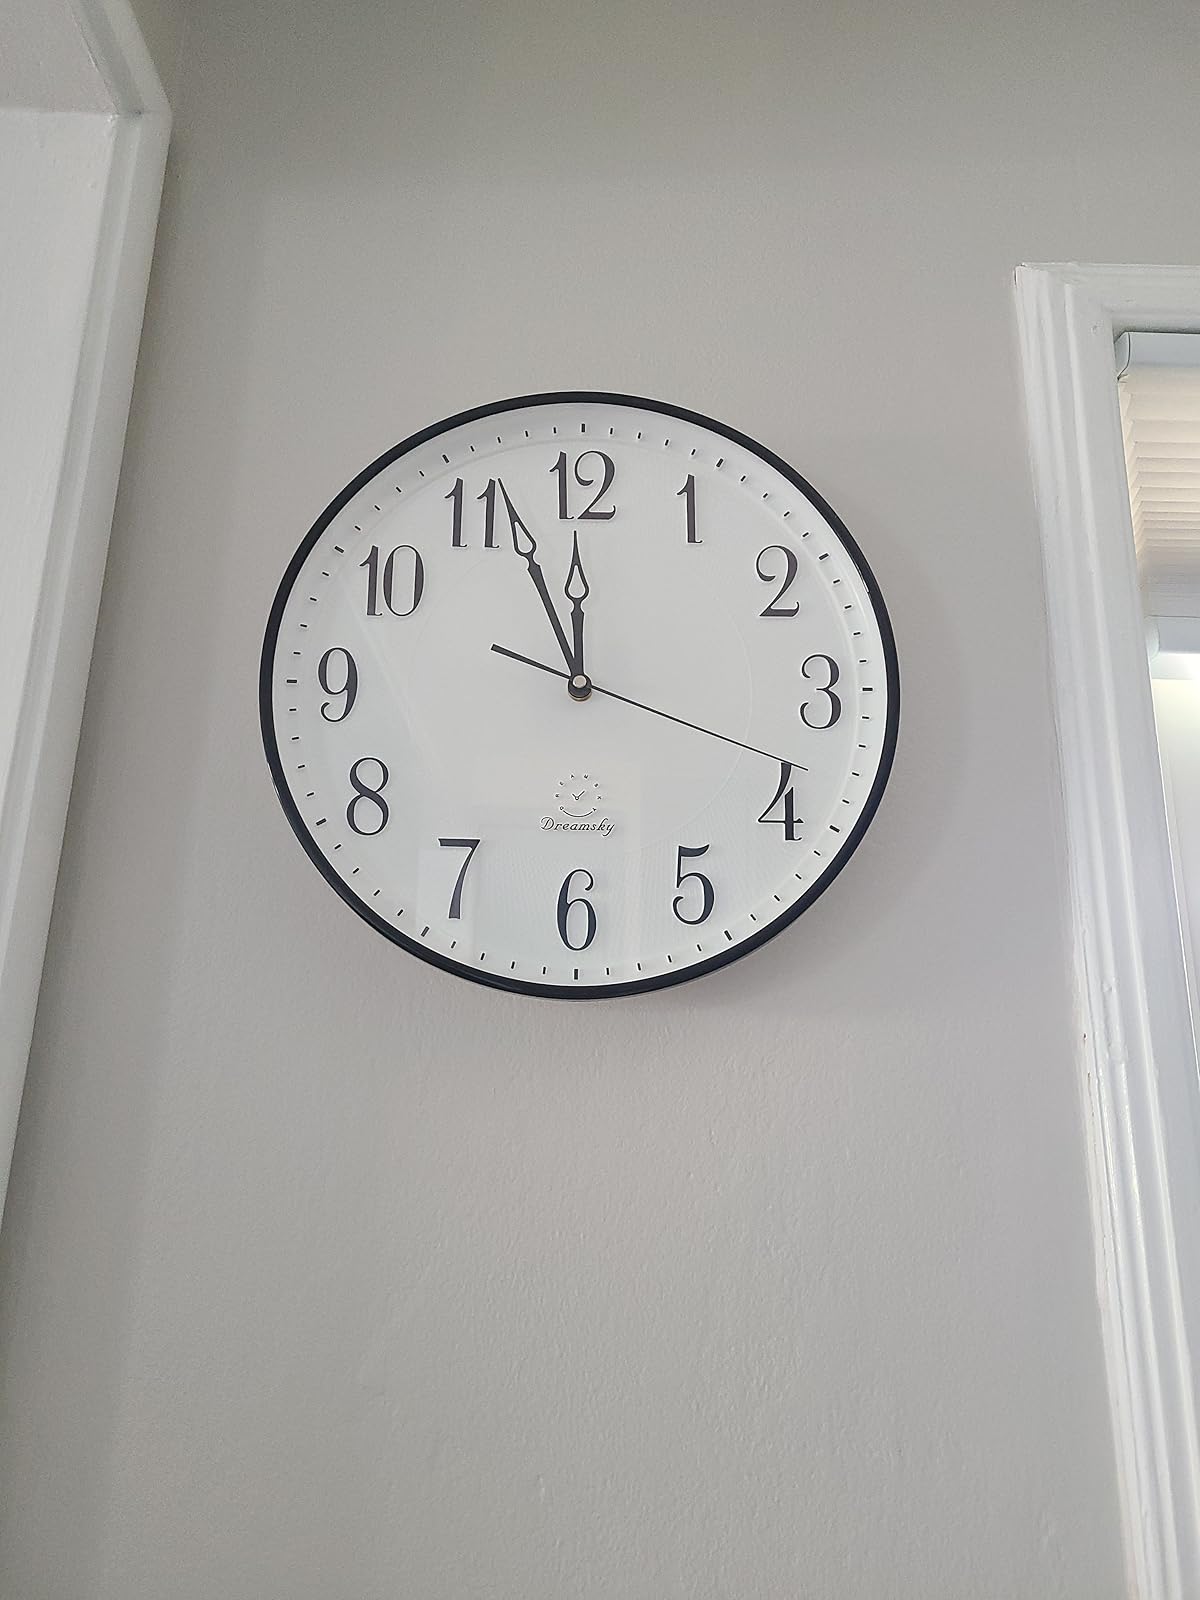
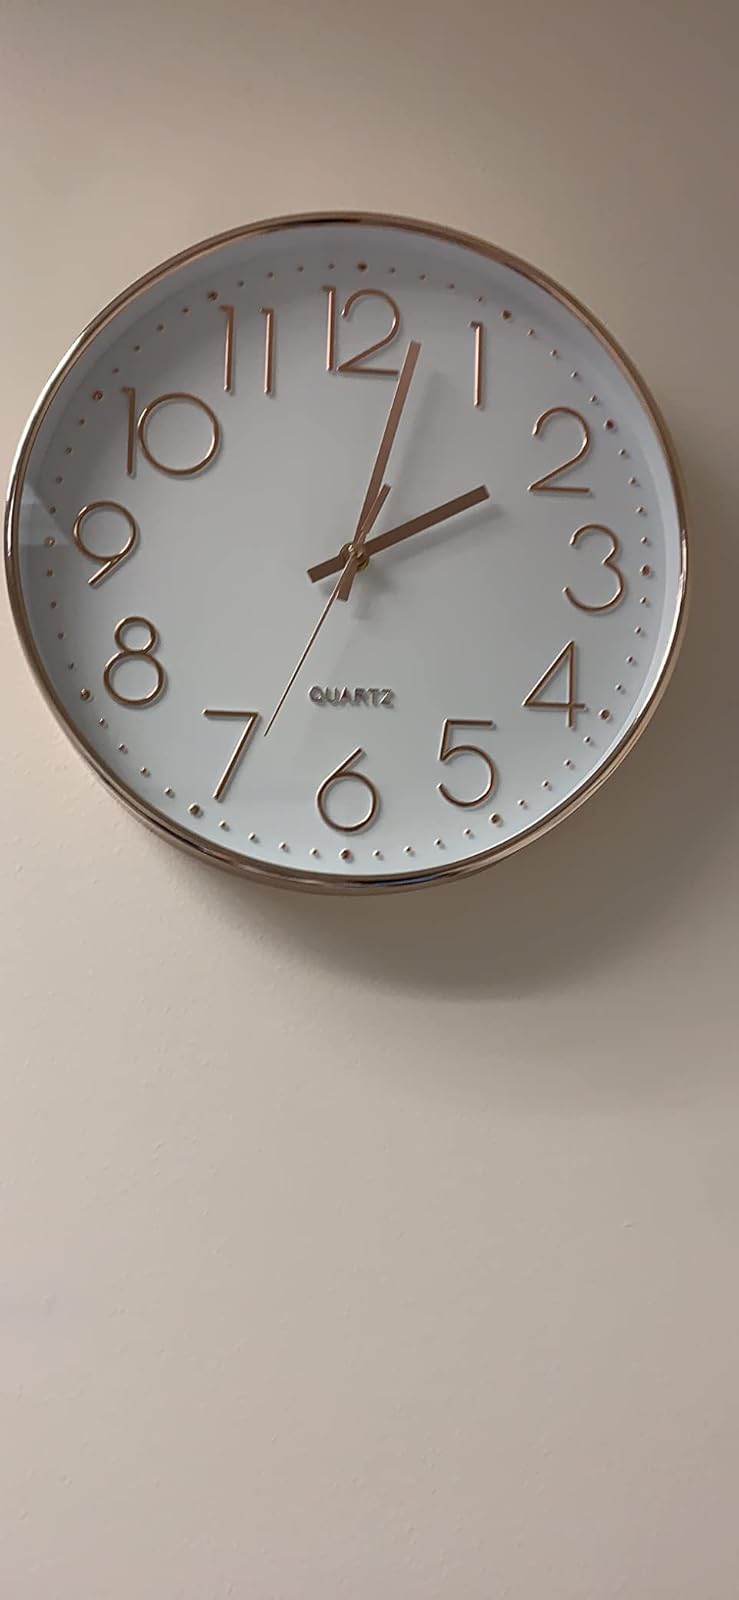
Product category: clock
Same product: no